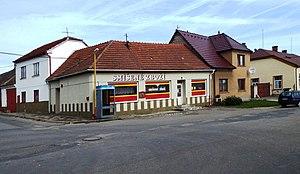
Malá Vrbka est une commune du district de Hodonín, dans la région de Moravie-du-Sud, en Tchéquie. Sa population s'élevait à 172 habitants en 2017.